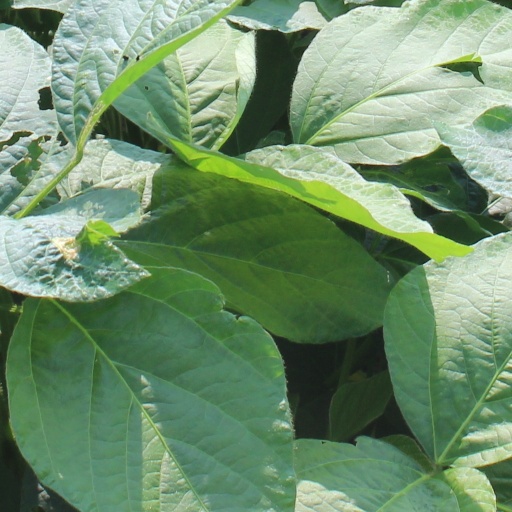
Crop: soybean